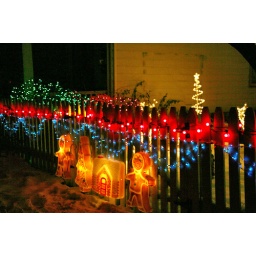
The fence in front of the courtyard that continued the Inflatable Holiday Yard. That lived in the house that Jack built.